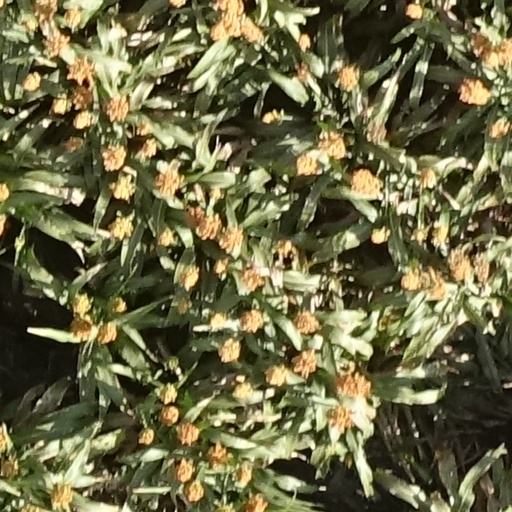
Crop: sorghum